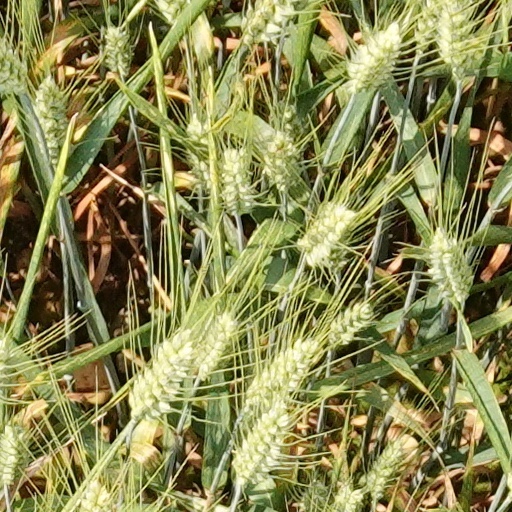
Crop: wheat